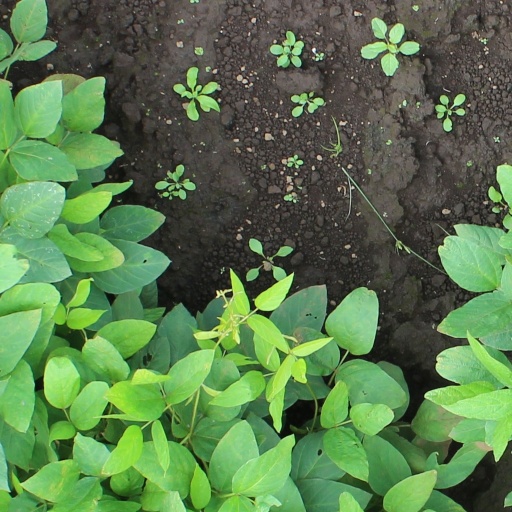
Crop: soybean